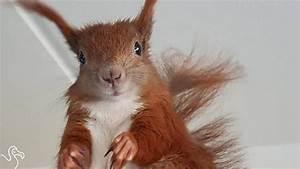
squirrel